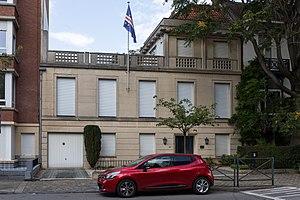
Ambassade du Cap-Vert en Belgique, Avenue Jeanne 29, Ixelles.
Les représentations diplomatiques du Cap-Vert comprennent les ambassades et les consulats de la République du Cap-Vert à l'étranger.